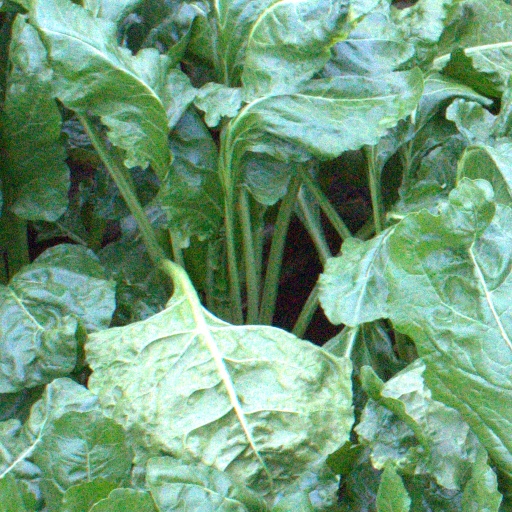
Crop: sugar beet